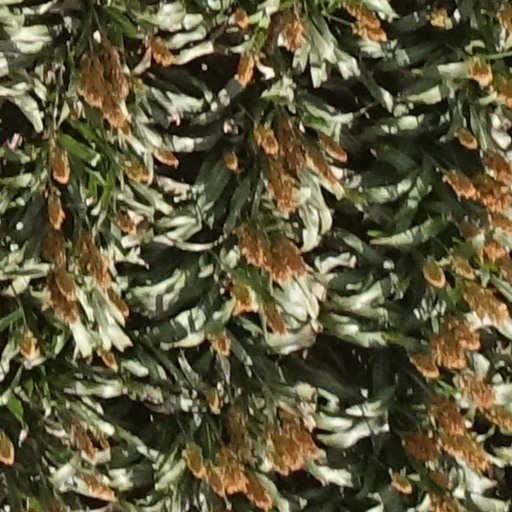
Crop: sorghum